Seth Read

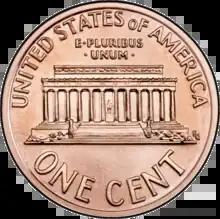
Read helped place the motto "E pluribus unum" on U.S. coins.

After the war we find references to Seth Read in the early records of Worcester County and the Town of Uxbridge. He remained active in the local political life. Colonel Seth Read served in the Massachusetts General Court, or State Legislature from 1784 to 1786. In March 1786, Seth Reed petitioned the Massachusetts General Court, both the House and the Senate, for a franchise to mint coins, both copper and silver, and "it was concurred" (Massachusetts Coppers). According to the U.S. Treasury Colonel Reed of Uxbridge, Massachusetts was said to be instrumental in having E Pluribus Unum placed on United States coins. The phrase is placed on all U.S. coins. The phrase "E Pluribus unum", "Out of Many, One,", is now considered the traditional motto of the United States. The United States Treasury was first organized in 1789. The first official U.S. money with printing which included E Pluribus Unum was in 1795, and possibly as early as 1791. The first use of e pluribus unum on any U.S. coins was trace"d to copper coins minted at Newburg New York in 1786. The text which cites these earlier printings, again attributes use of e pluribus unum on US coins to Colonel Read of Uxbridge, Mass. Modern US coins have the phrase on the reverse side of the coin, (see the infobox of the one cent coin below where the inscription "E Pluribus Unum" appears above the Lincoln Memorial). The inaugural journey of President George Washington through New England in 1789 mentions the President's intent to visit his friend Colonel Read on passing through Uxbridge. But Colonel Reed was out of town reportedly moving his family to upstate Geneva, New York. Colonel Reed was reported to be a great landowner in Uxbridge. Another indicator of Seth Read's prominence in early Uxbridge was this citation. Referring to the Capron house in Uxbridge, ""This house was built by Col. Seth Read, who once owned most of the real estate in this village"" The biography of Seth Read and his descendants describes that Colonel Seth Read and his brother, Colonel Joseph Read owned half of the land in the town of Uxbridge, and in the town of Northbridge. Their two houses were within a mile and a half of each other on either side of the town common in Uxbridge. But during the war their financial fortunes took a severe reversal and these two entrepreneurial adventurous men returned to Uxbridge to a relative state of poverty.